Edward Charles Howard

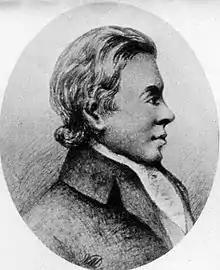
Edward Charles Howard

Edward Charles Howard FRS (28 May 1774 – 28 September 1816) the youngest brother of Bernard Howard, 12th Duke of Norfolk, was a British chemist who has been described as "the first chemical engineer of any eminence."